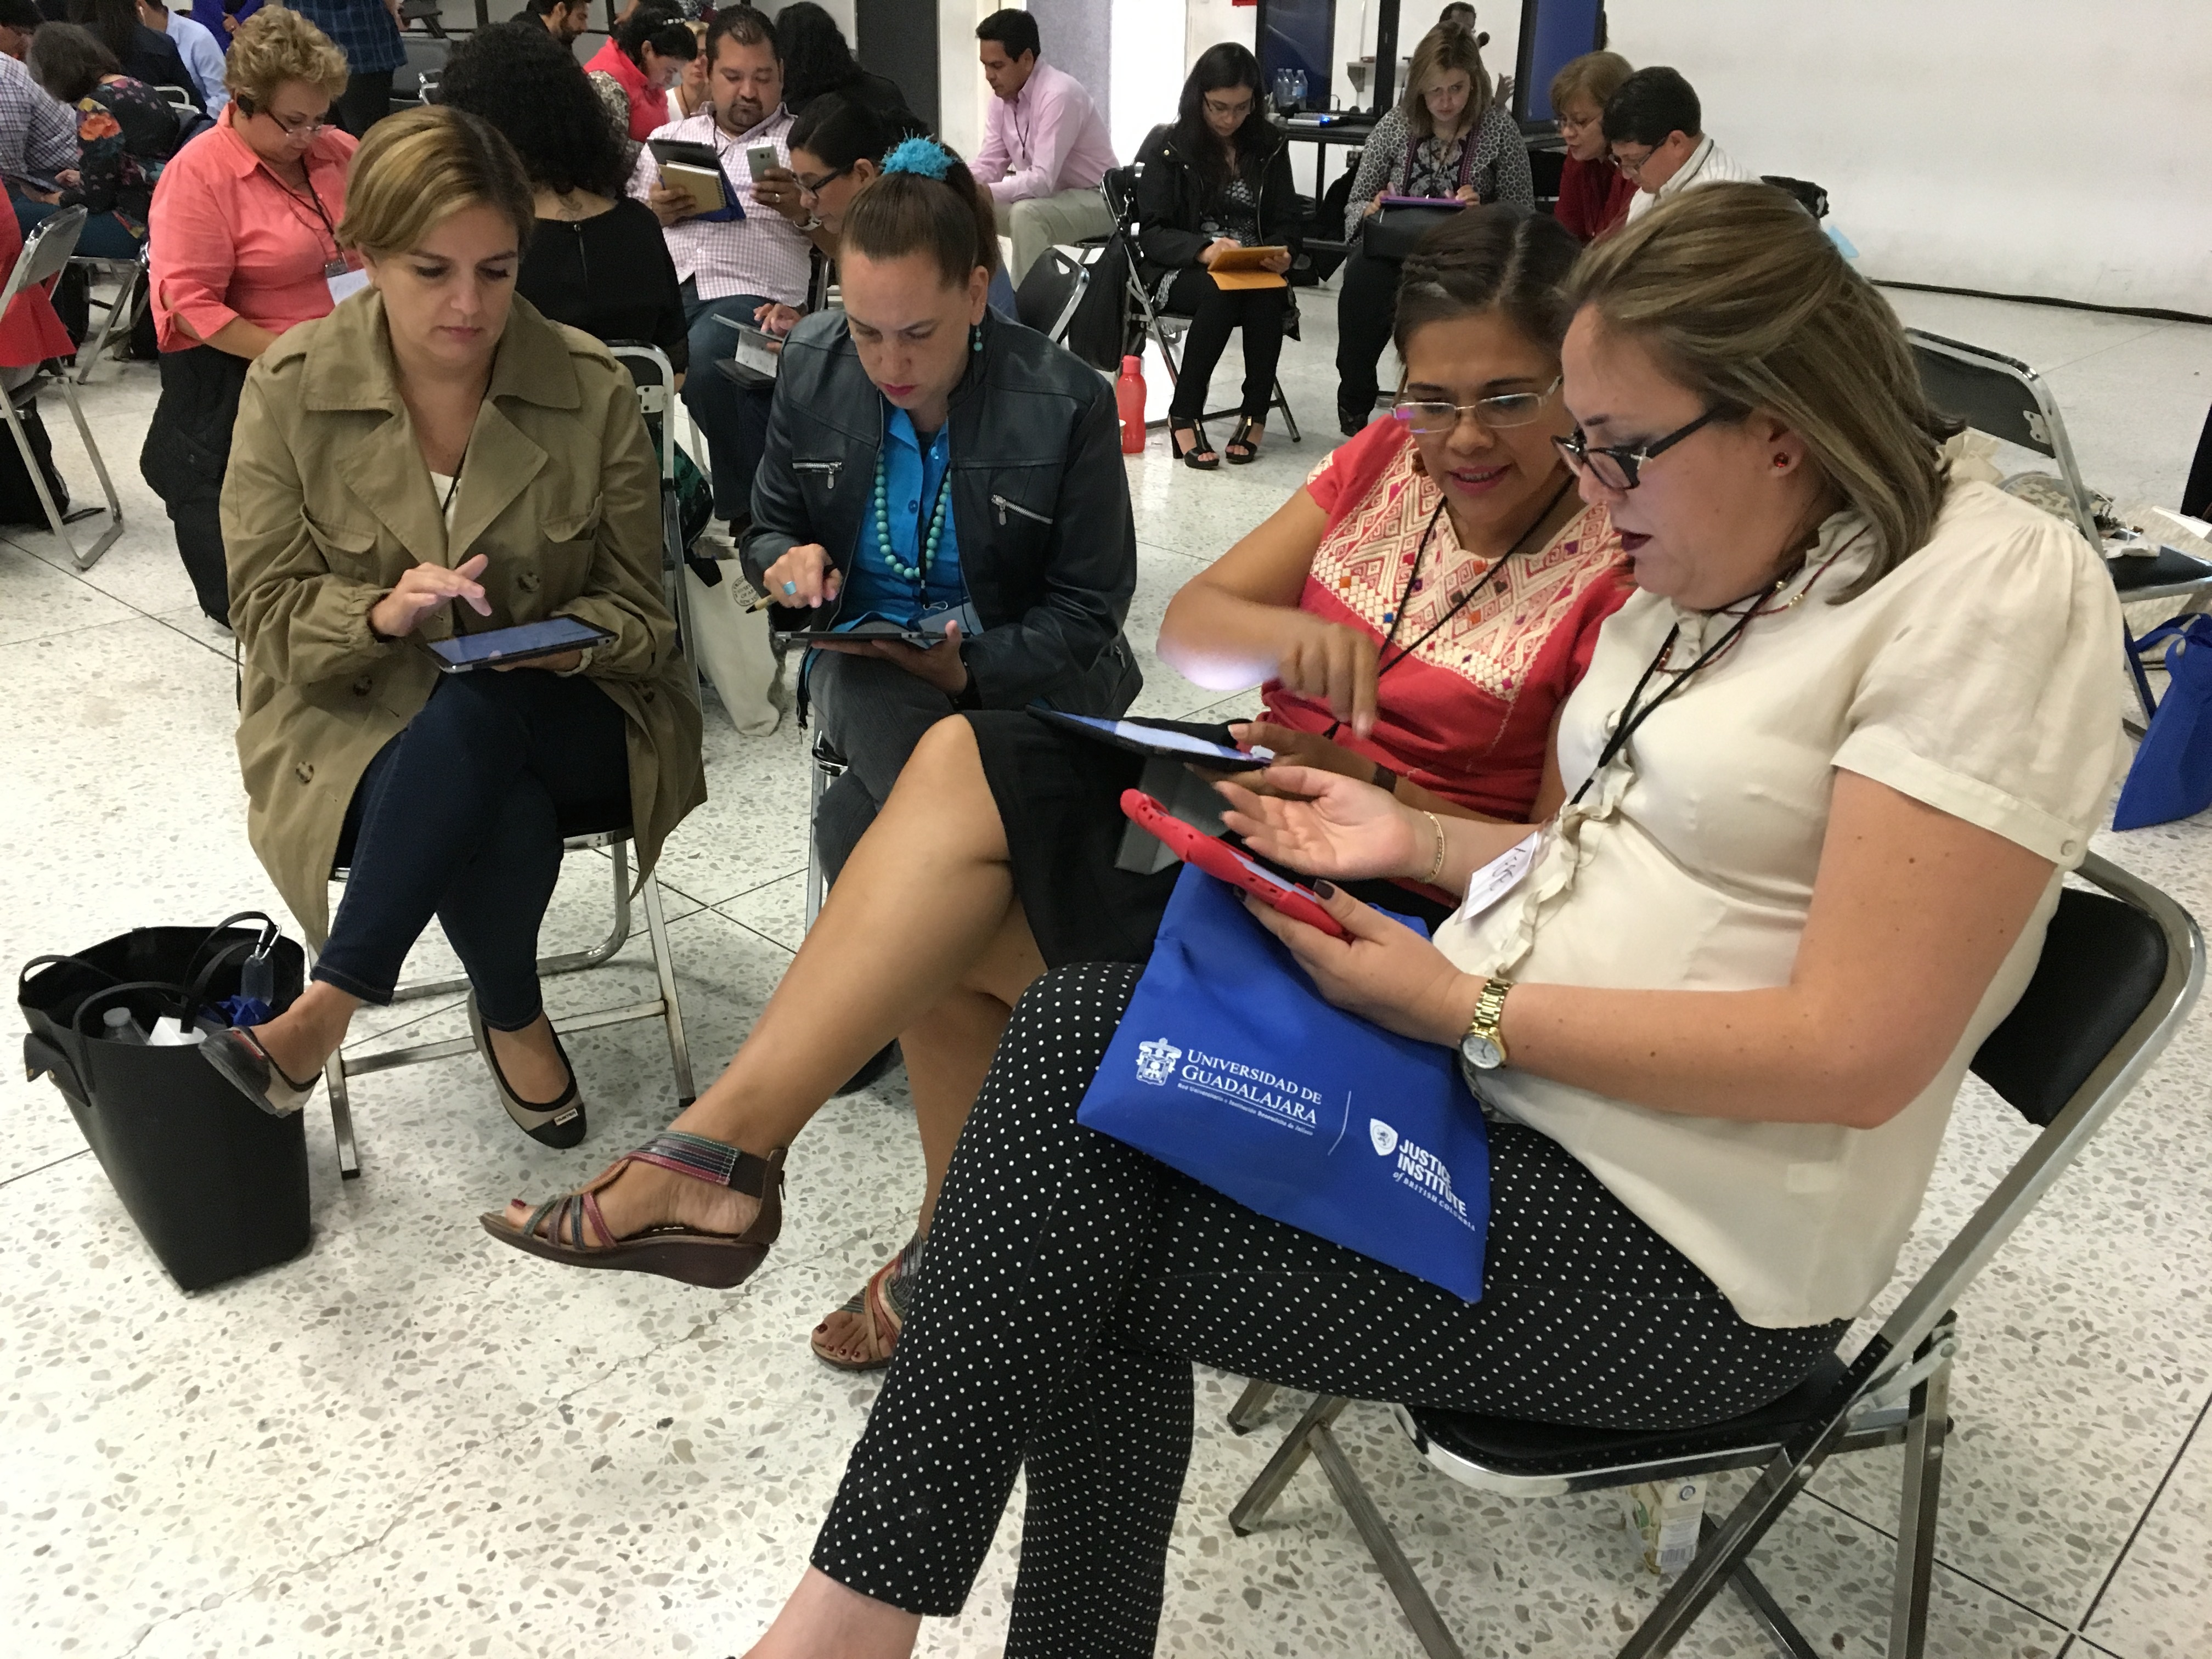
vehicle, fashion, clothing, udgagora